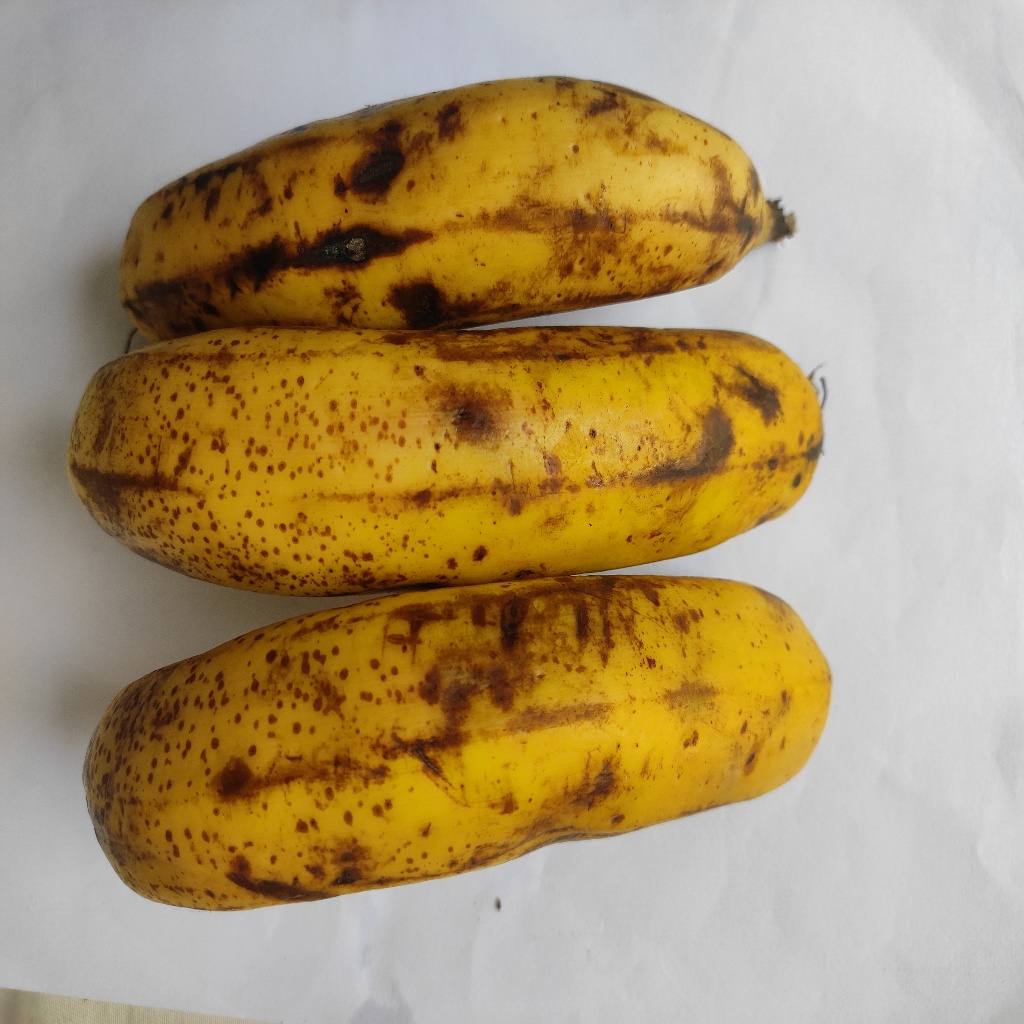
Crop: banana
Quality class: Class_B